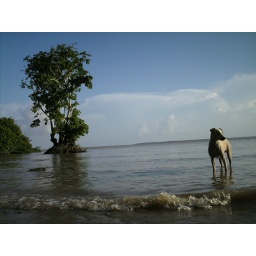
dog in amazon river